Sabbathday Lake Shaker Village

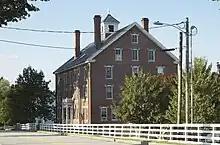
The central dwelling house

As of 2006, the Sabbathday Lake Shaker Village has 14 working buildings, including the Central Dwelling House, which includes a music room, chapel, kitchen, and large dining room. The community still holds regular Public Meetings (worship services) on Sundays in the 1794 meetinghouse.